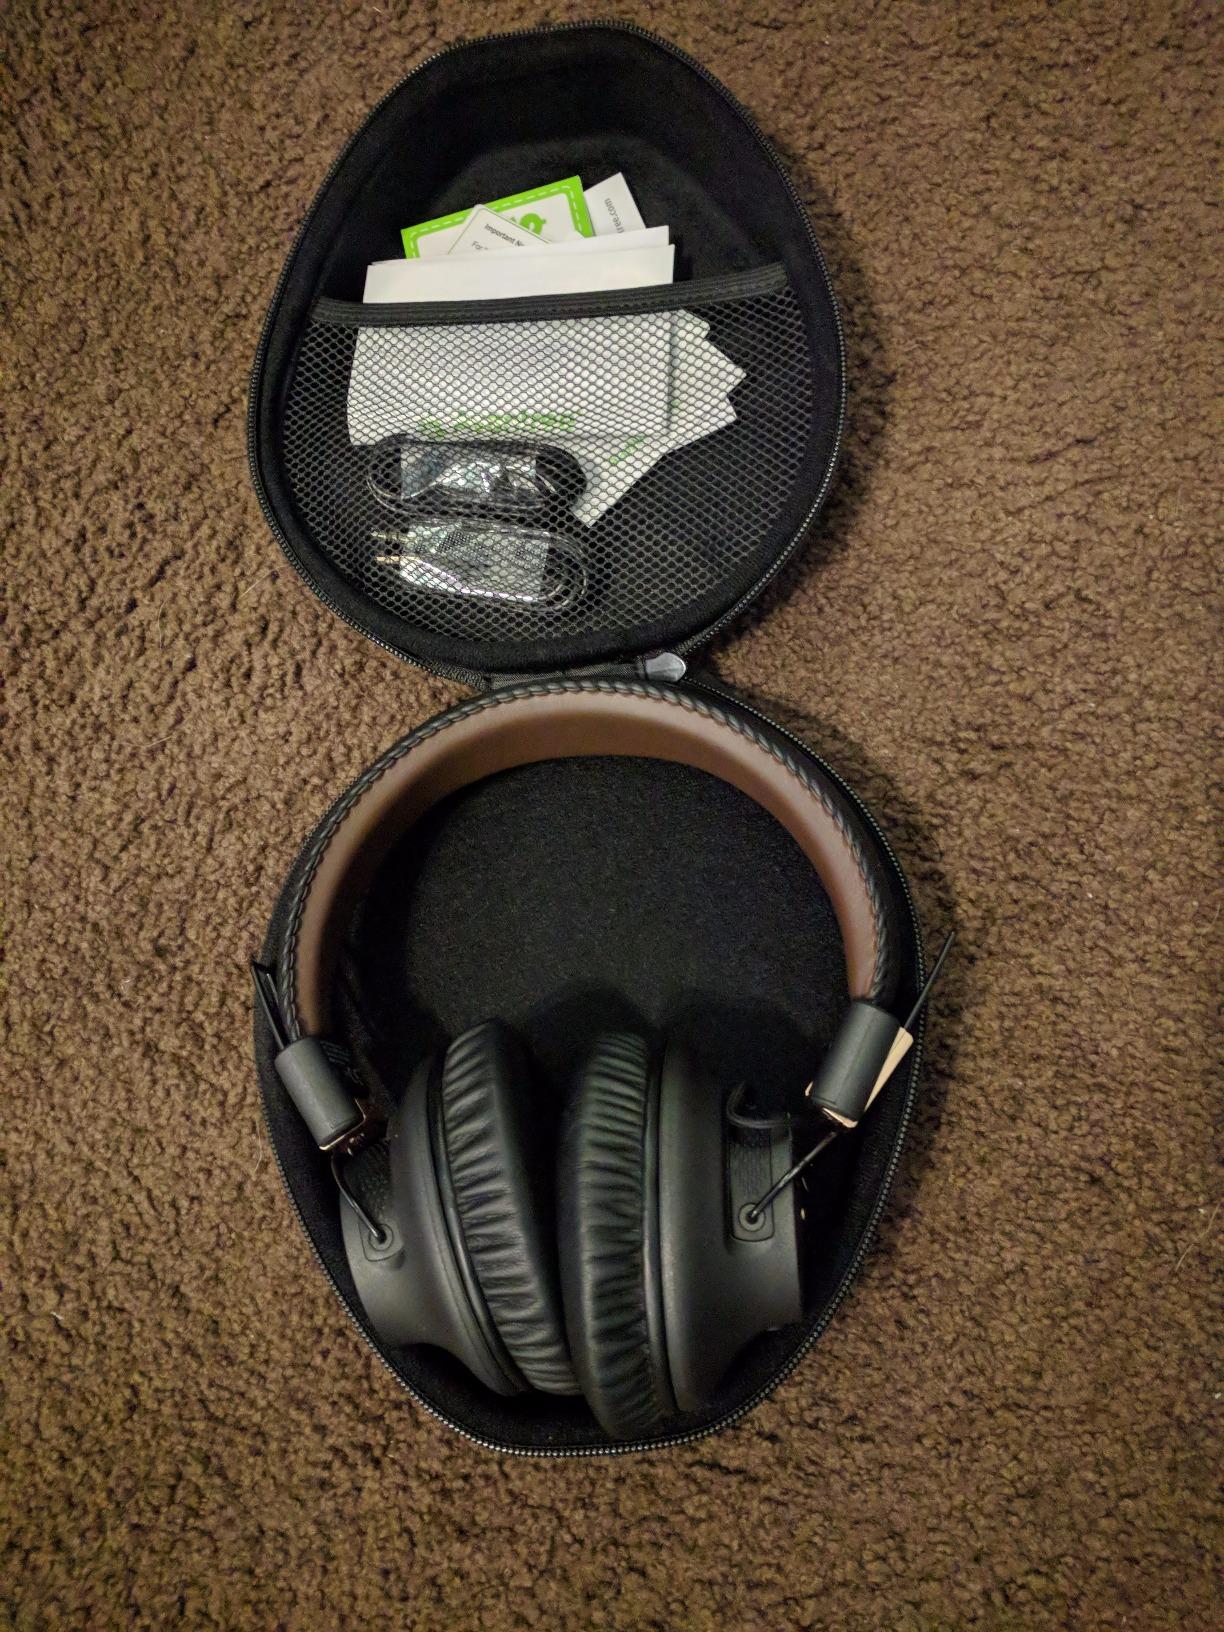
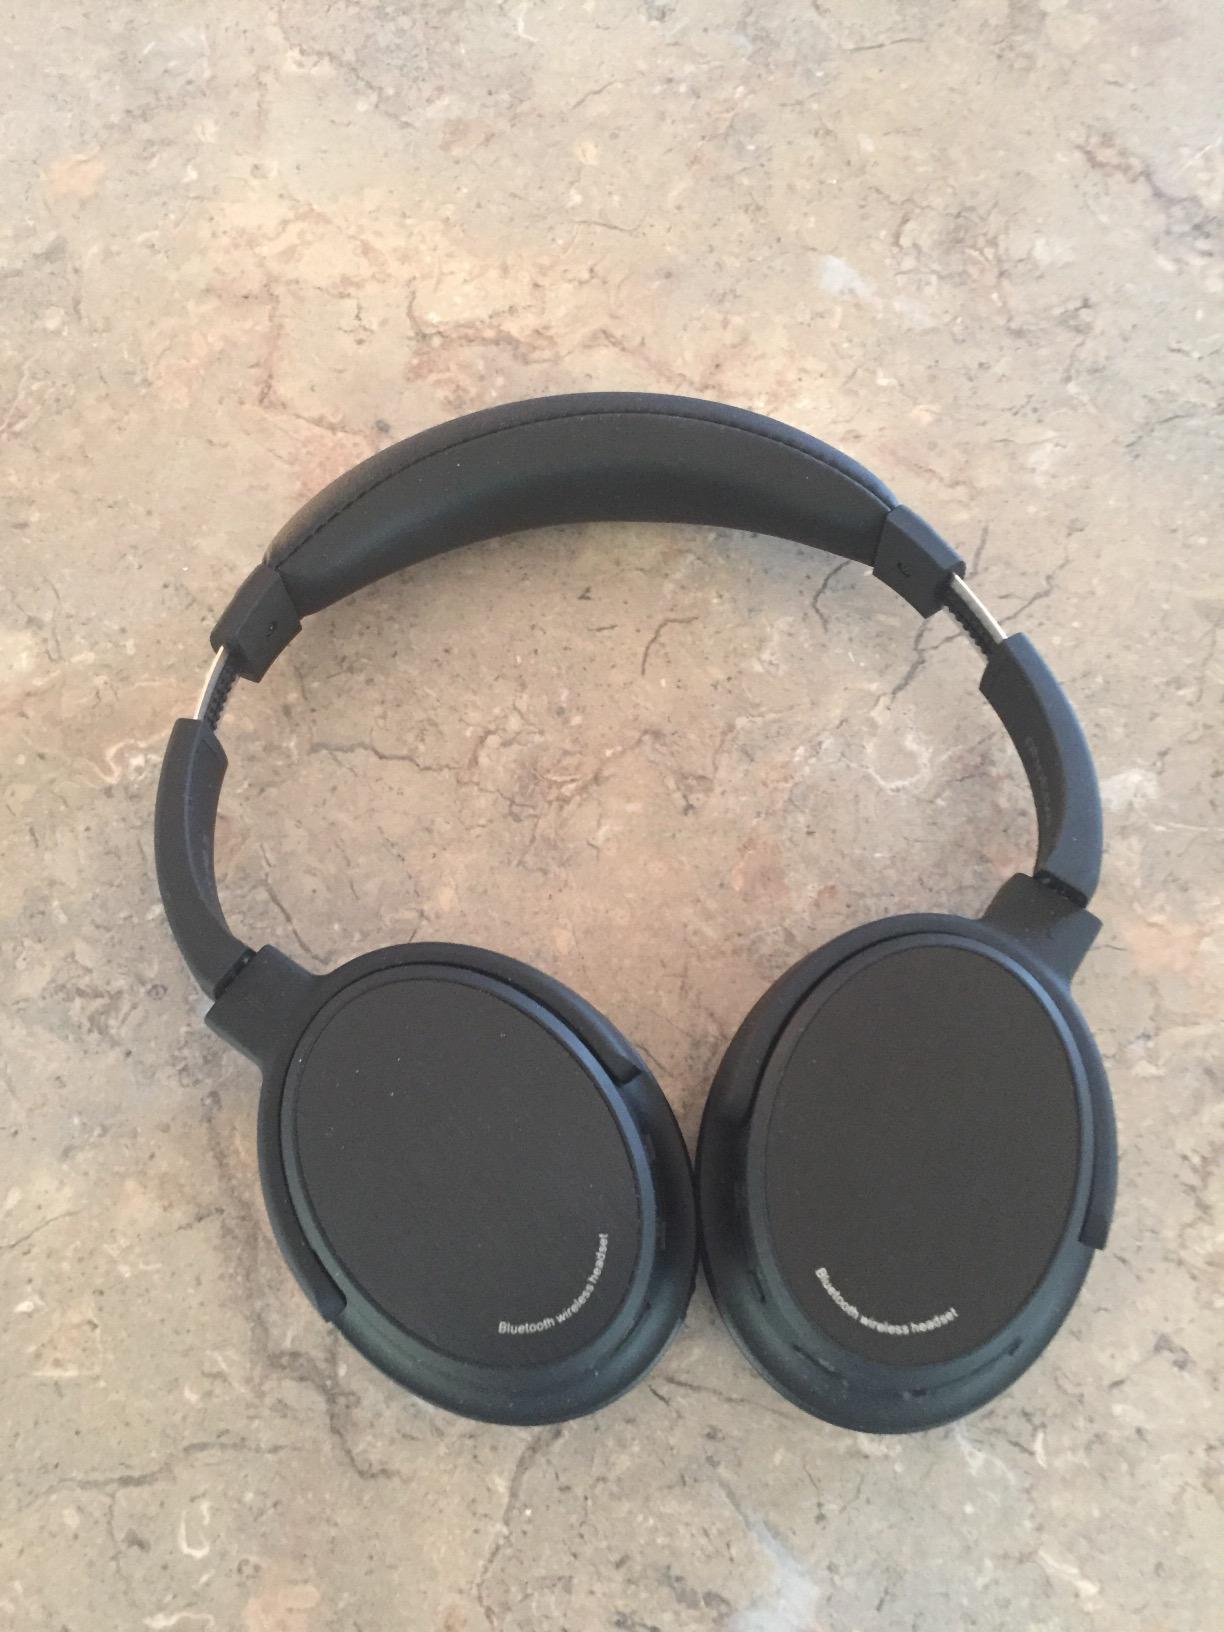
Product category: headphones
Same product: no